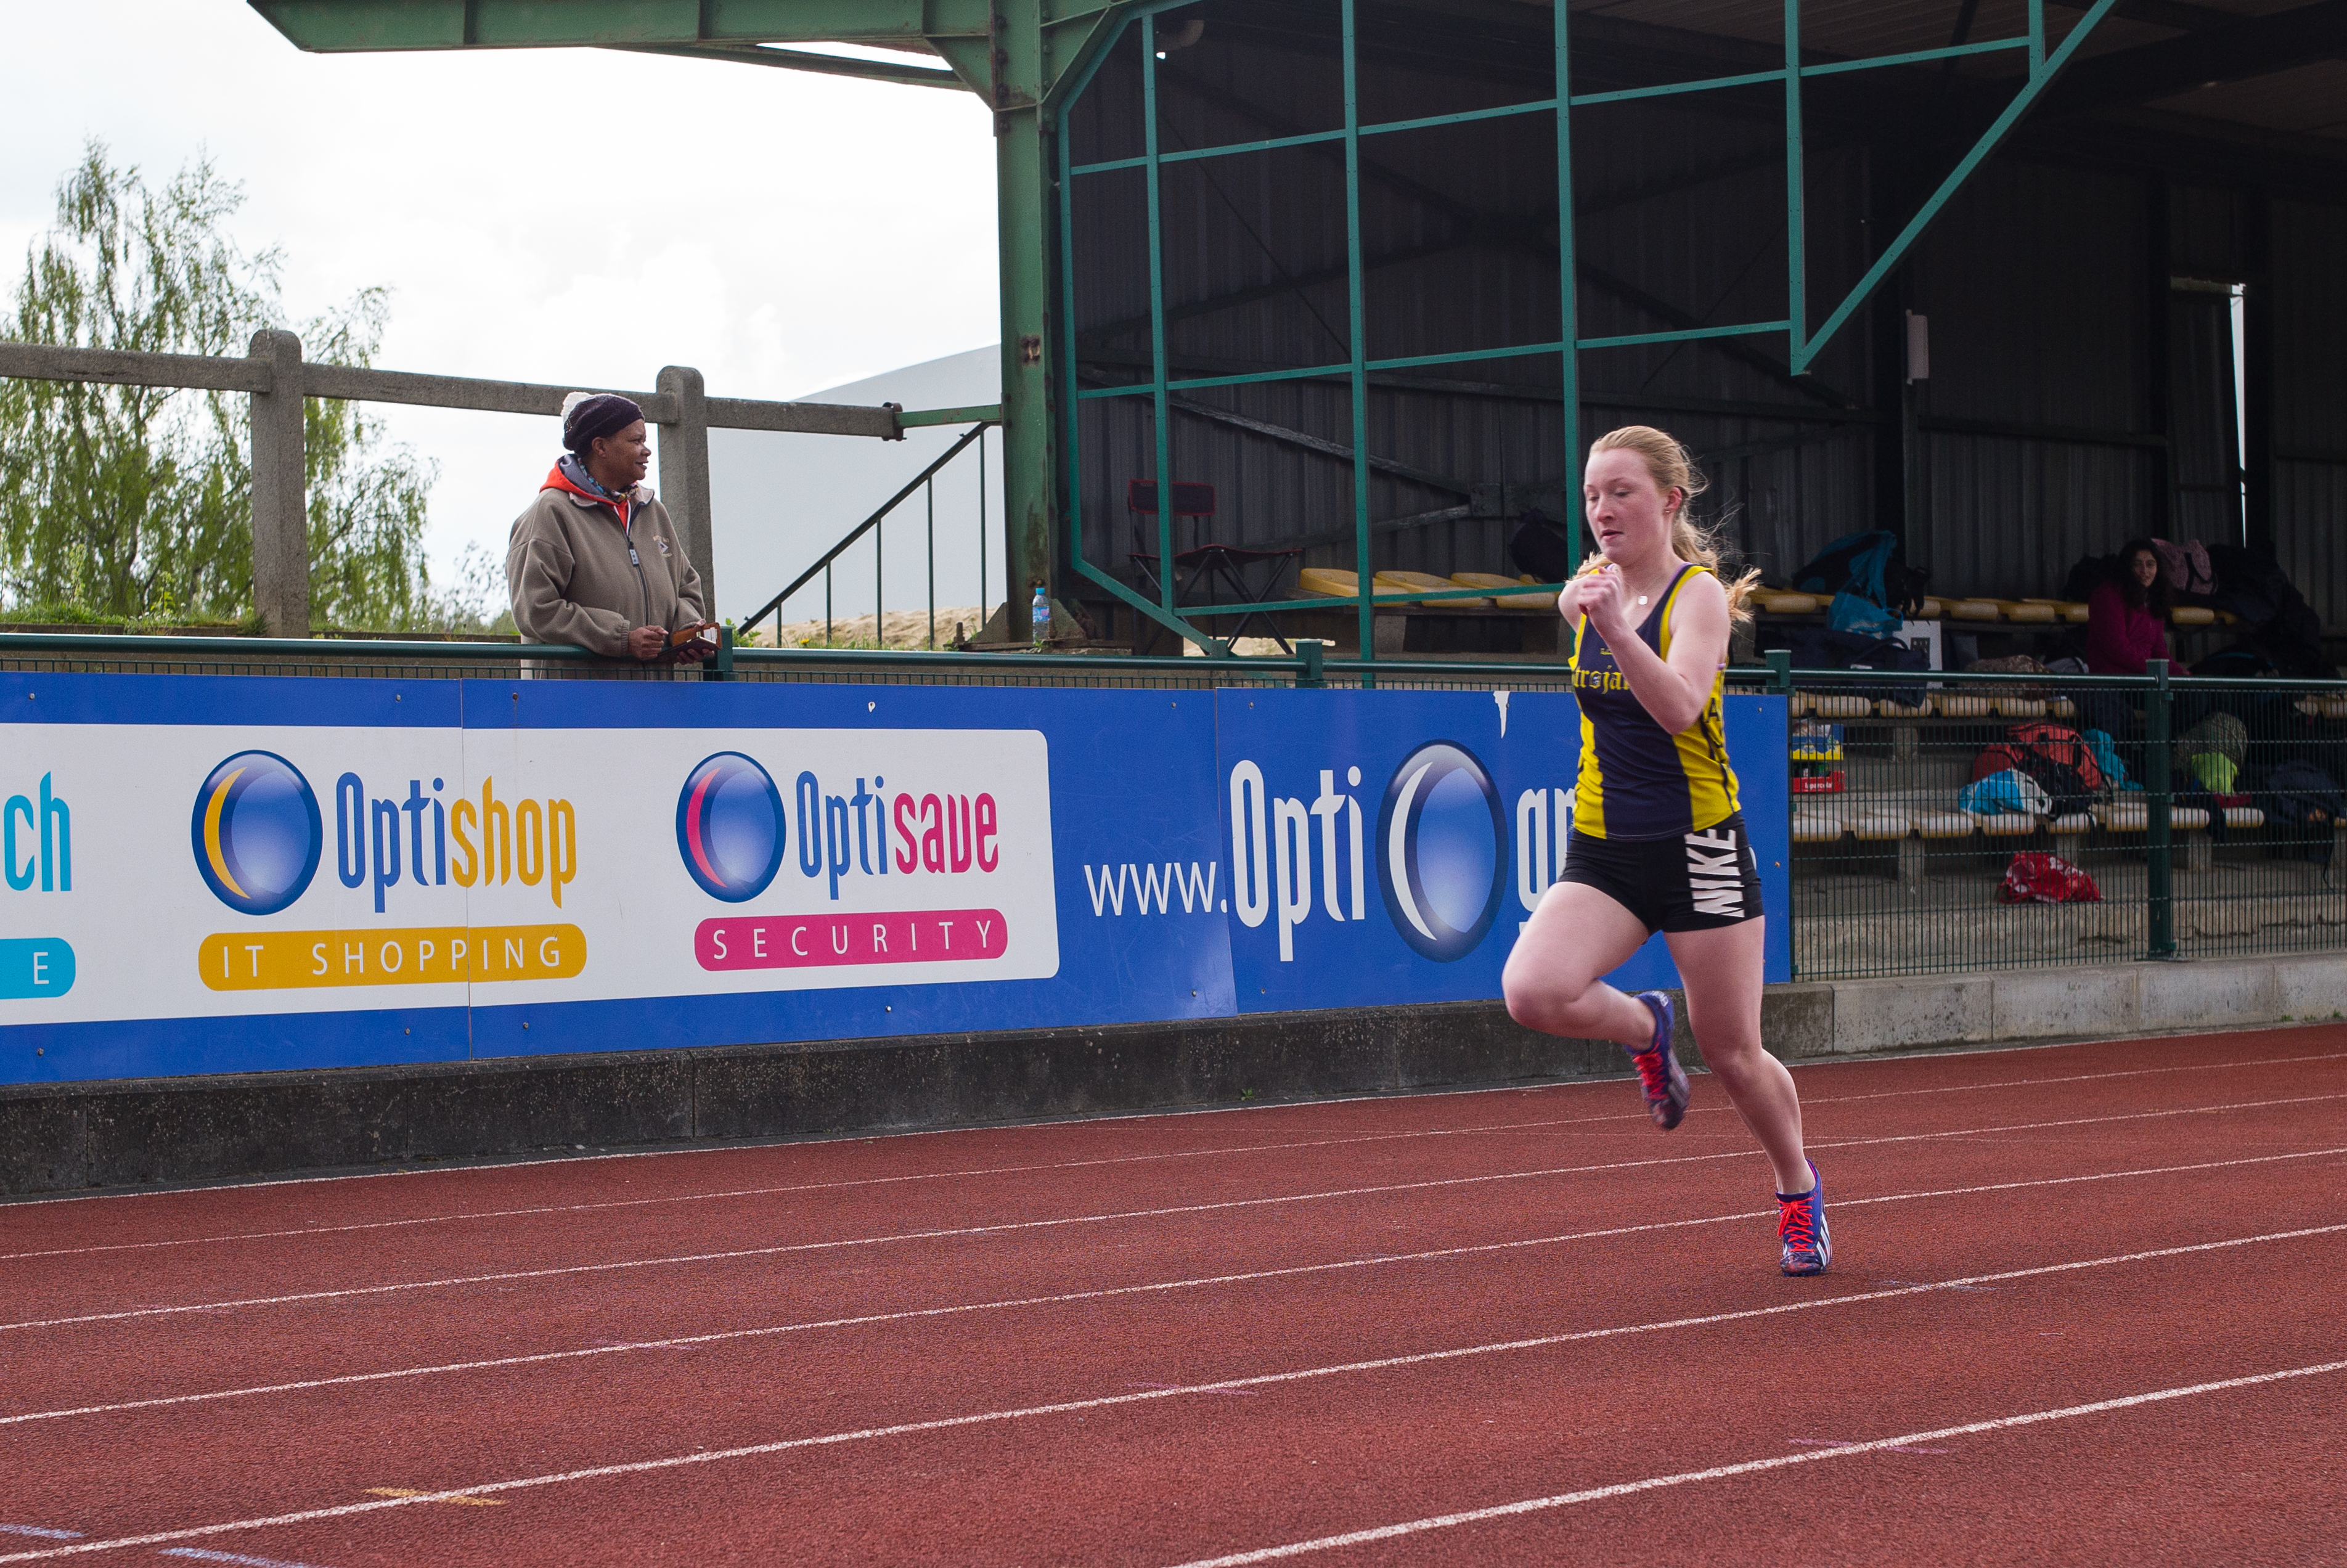
track, sport, field, running, run, spring, high, runner, ash, belgium, 2016, race, competition, hague, international, girls, brussels, m, american, team, sports, boys, 50, school, st, runners, johns, leica, 240, summilux, athlete, athletics, athletes, meet, waterloo, sprint, endurance sports, track and field athletics, middle distance running, 800 metres